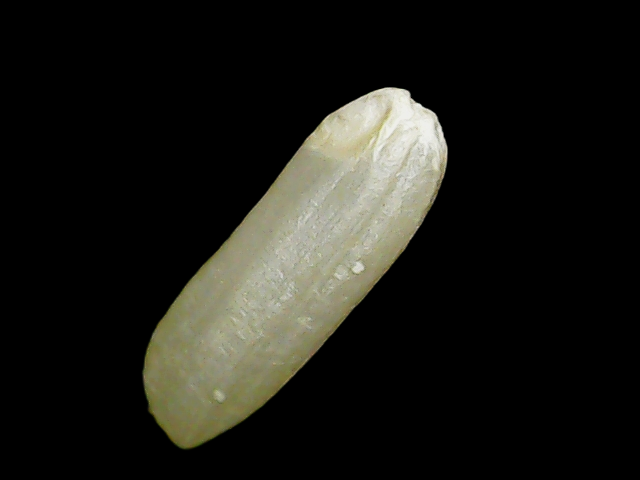
Rice variety: Binadhan26